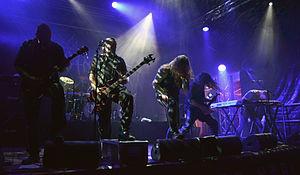
Borknagar au Fall of Summer Festival, à Torcy, le 5 Septembre 2014.
Borknagar est un groupe de metal progressif norvégien, originaire de Bergen, fondé en 1995 par Øystein Garnes Brun. Le style du groupe mélange black metal et folk metal avec des éléments sonores progressifs et mélodieux. Les paroles du groupe présentent souvent la philosophie, la nature, et le cosmos.